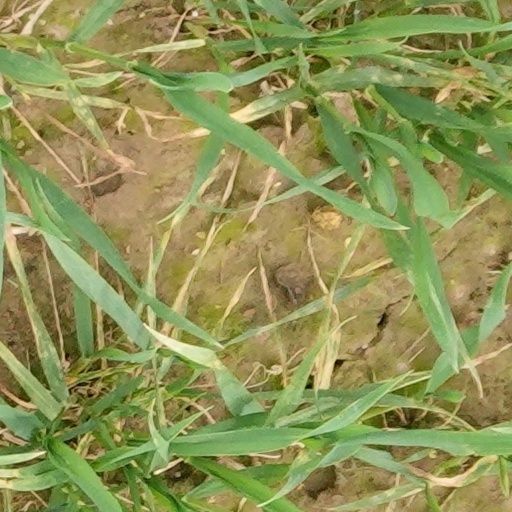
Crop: wheat